Zdeňka Pokorná

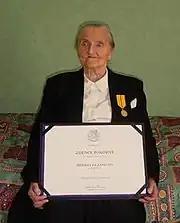
Pokorná after receiving the Czechoslovak Order of Merit

Zdeňka Pokorná (6 April 1905 – 3 March 2007) was a Czechoslovak teacher and patriot. She was hailed on her 90th birthday as the "living conscience of the century" by the Czech Government. She opposed the Habsburg, Nazi and Soviet Union occupations of her homeland and following the 1948 Czechoslovak coup d'état she was forced into exile to the United Kingdom, where she lived the rest of her life.